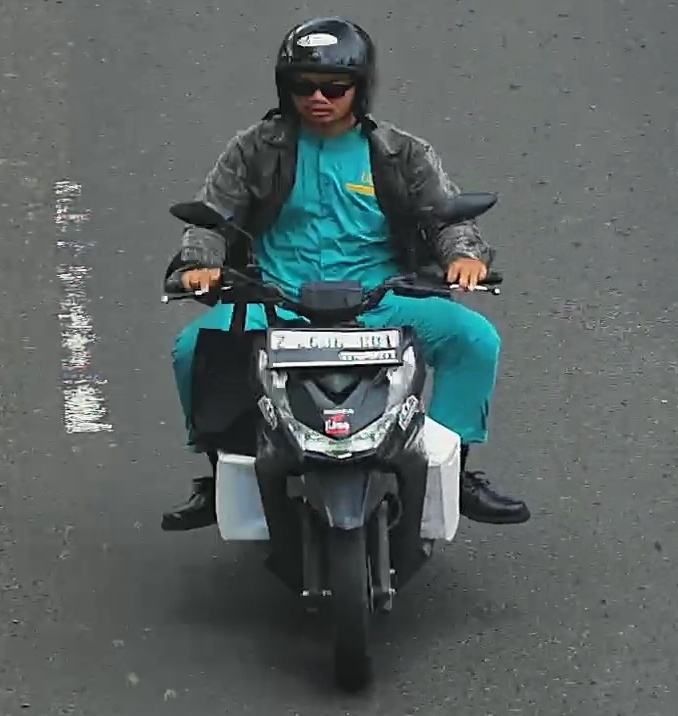
person-with-helmet: 1
person-without-helmet: 0